Tourism in Lithuania

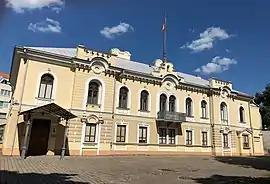
The Historical Presidential Palace in Kaunas

Lithuania has many holy sites, especially in Samogitia, which are worth a visit.